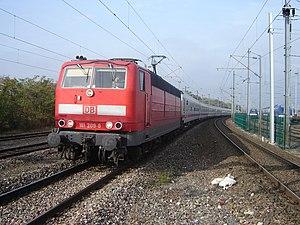
BR 181 en Gare de Krimmeri-Meinau, lors de la fermeture de la gare de Strasbourg pour la mise en service du Poste d'Aiguillages Informatisé (PAI)